Universal Soldier: The Return

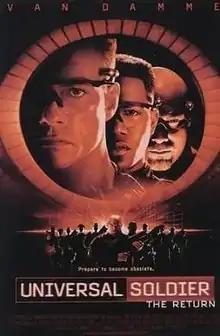
Theatrical release poster

Universal Soldier: The Return is a 1999 American science fiction action film directed by Mic Rodgers in his directorial debut, written by William Malone and John Fasano, and produced by Craig Baumgarten, Allen Shapiro (producers of the first film) and Jean-Claude Van Damme who also stars in the film reprising his role as Luc Deveraux. The film also stars Michael Jai White (briefly appeared in the first film as a soldier), Heidi Schanz, Xander Berkeley, Justin Lazard, Kiana Tom, Daniel von Bargen, James R. Black, Karis Paige Bryant and Bill Goldberg. The film was theatrically released in the United States on August 20, 1999. This was Van Damme's last widely released film in the United States until 2012.